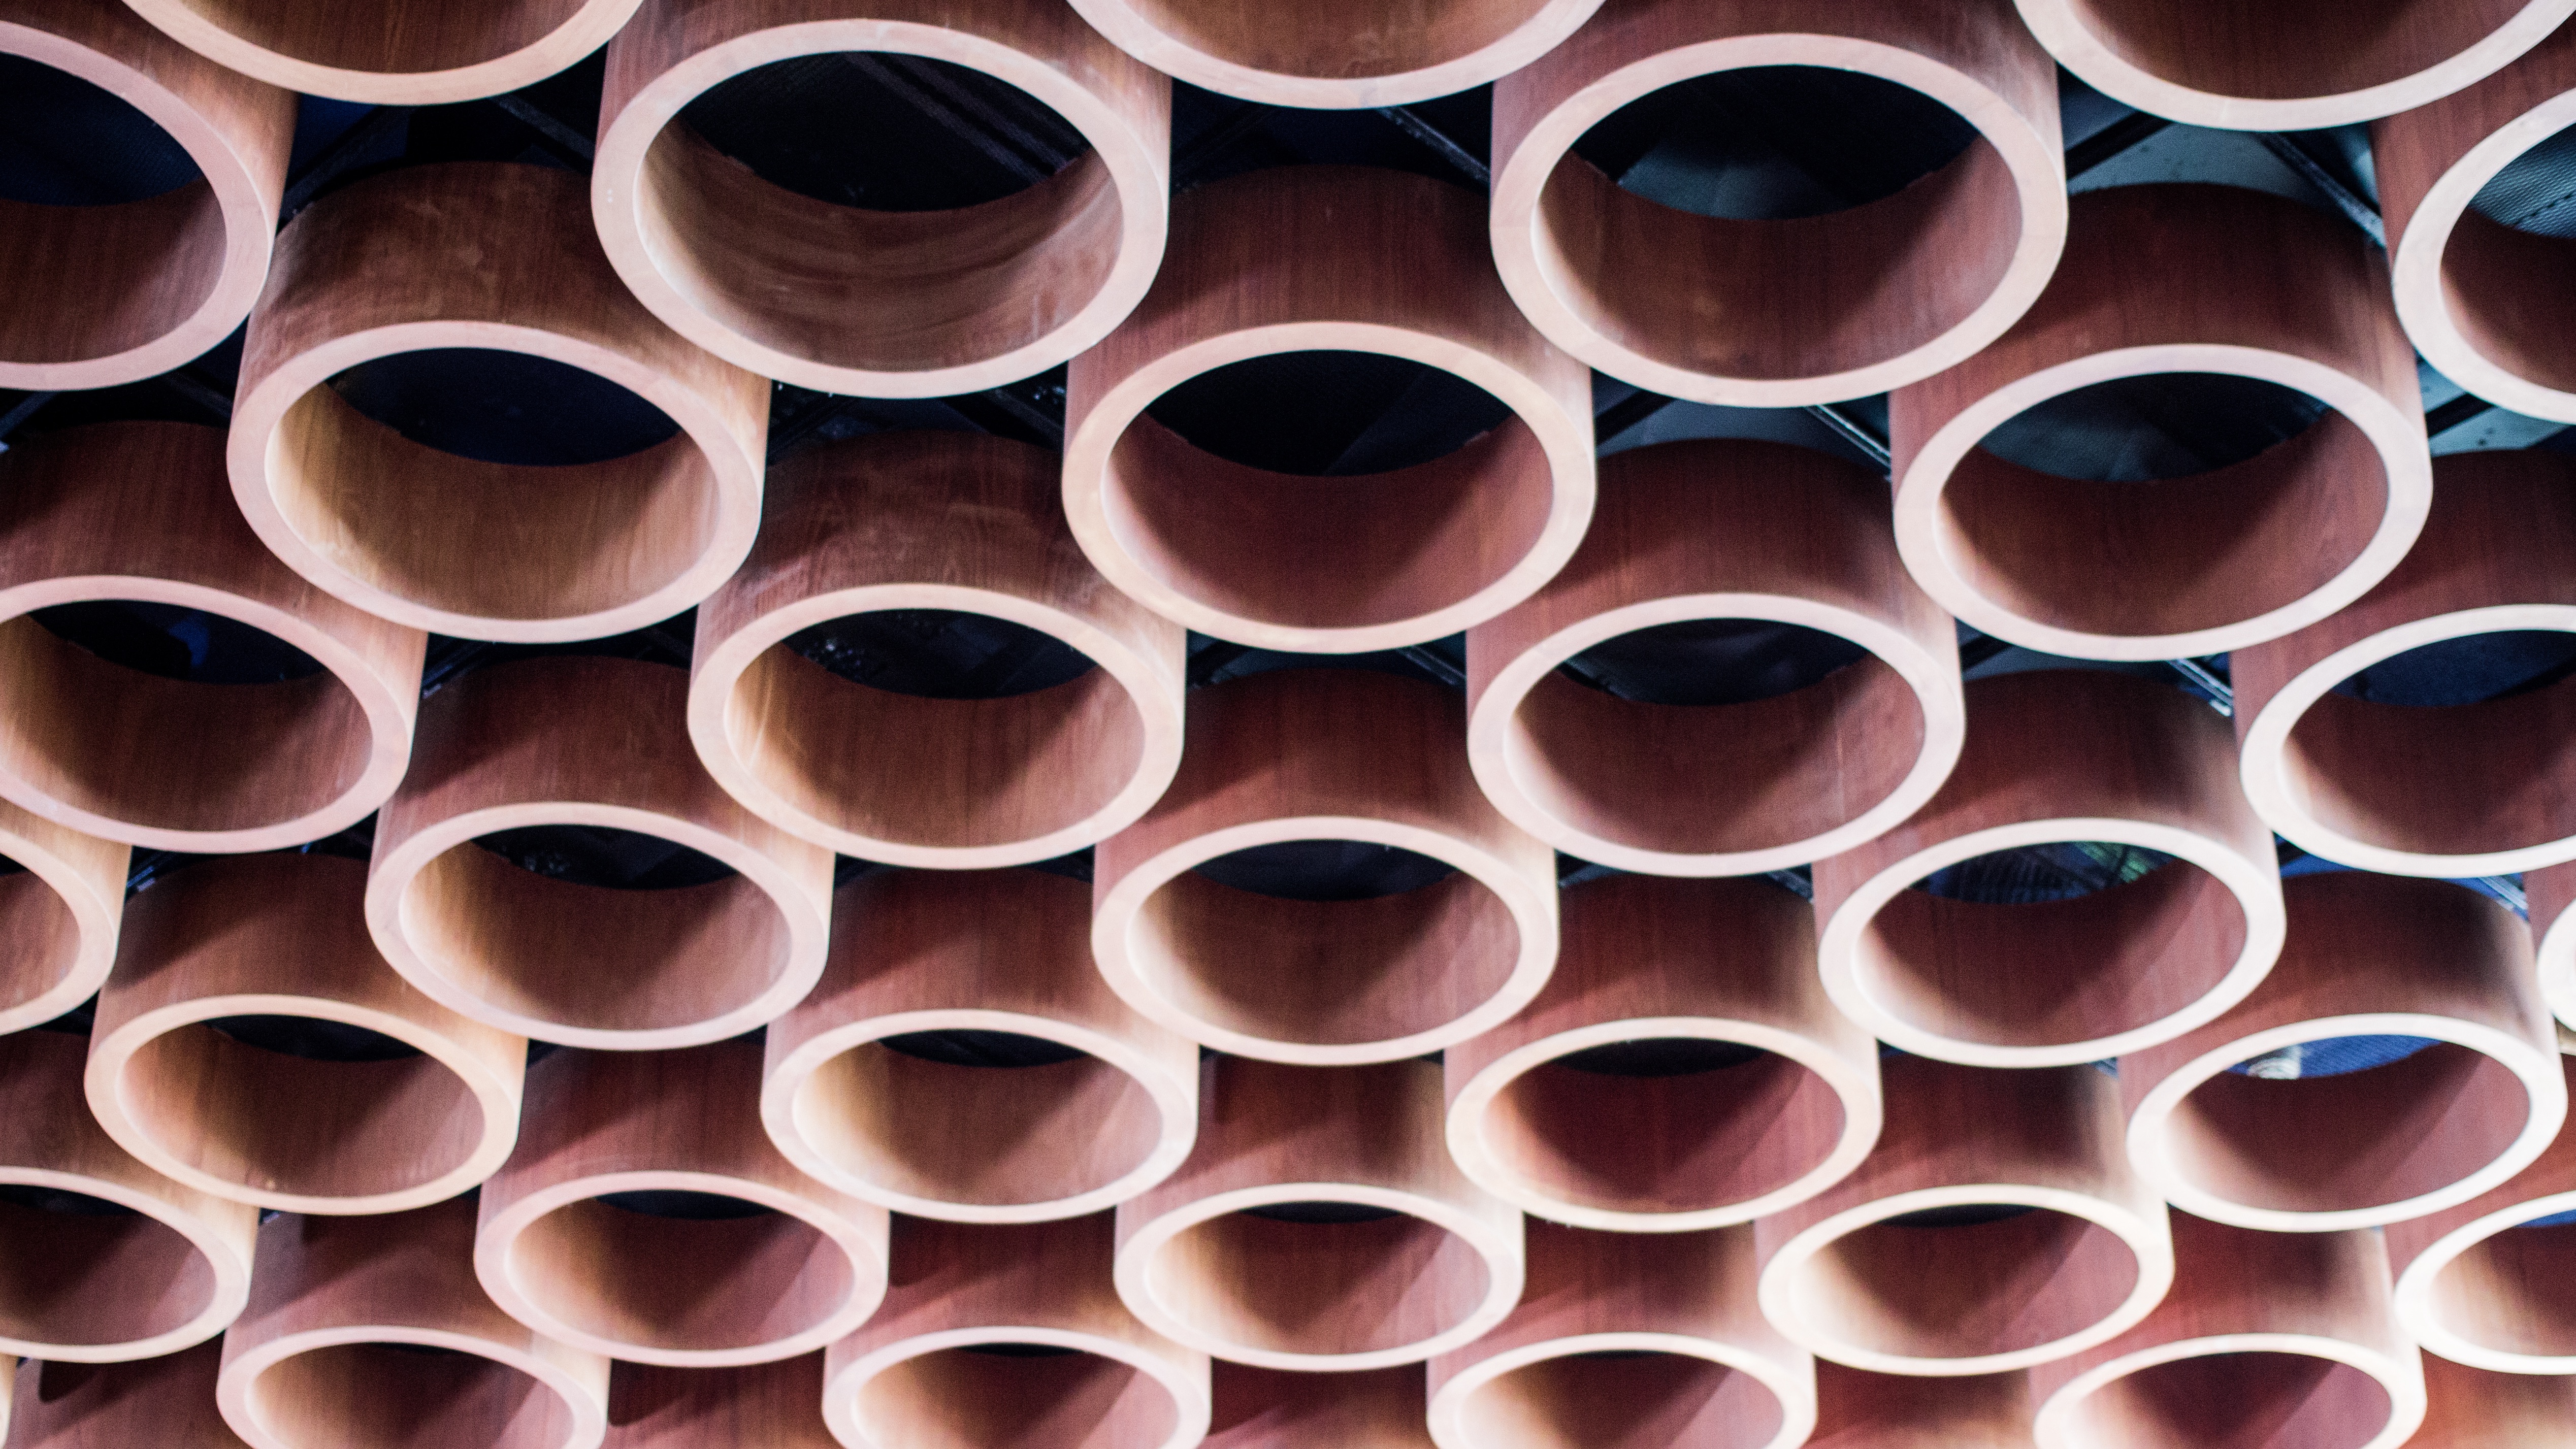
wood, floor, wall, brick, material, circle, pipe, copper, shape